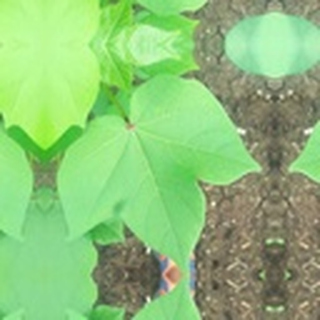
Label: healthy_cotton